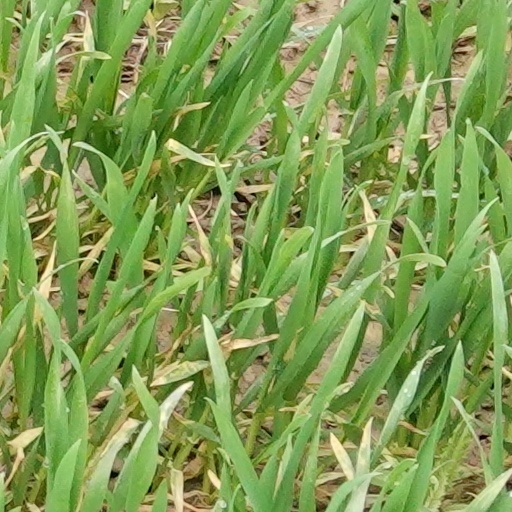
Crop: wheat